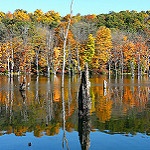
Label: forest